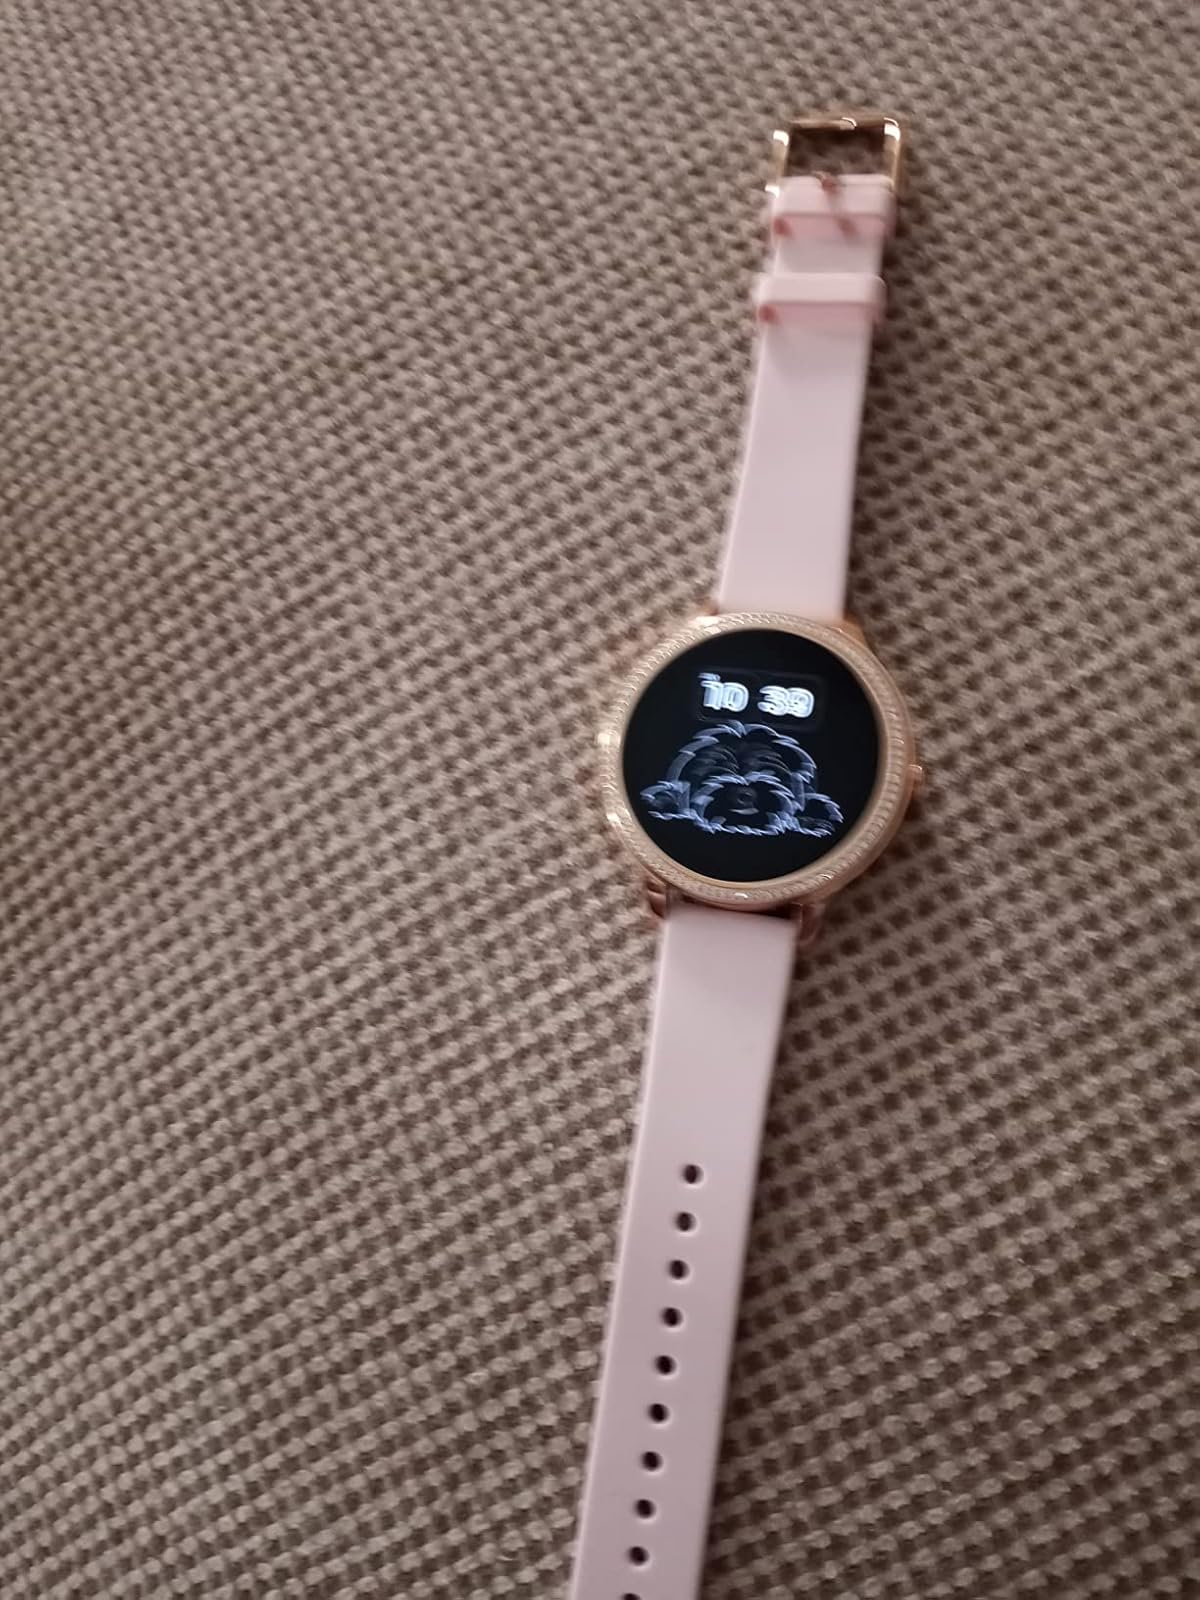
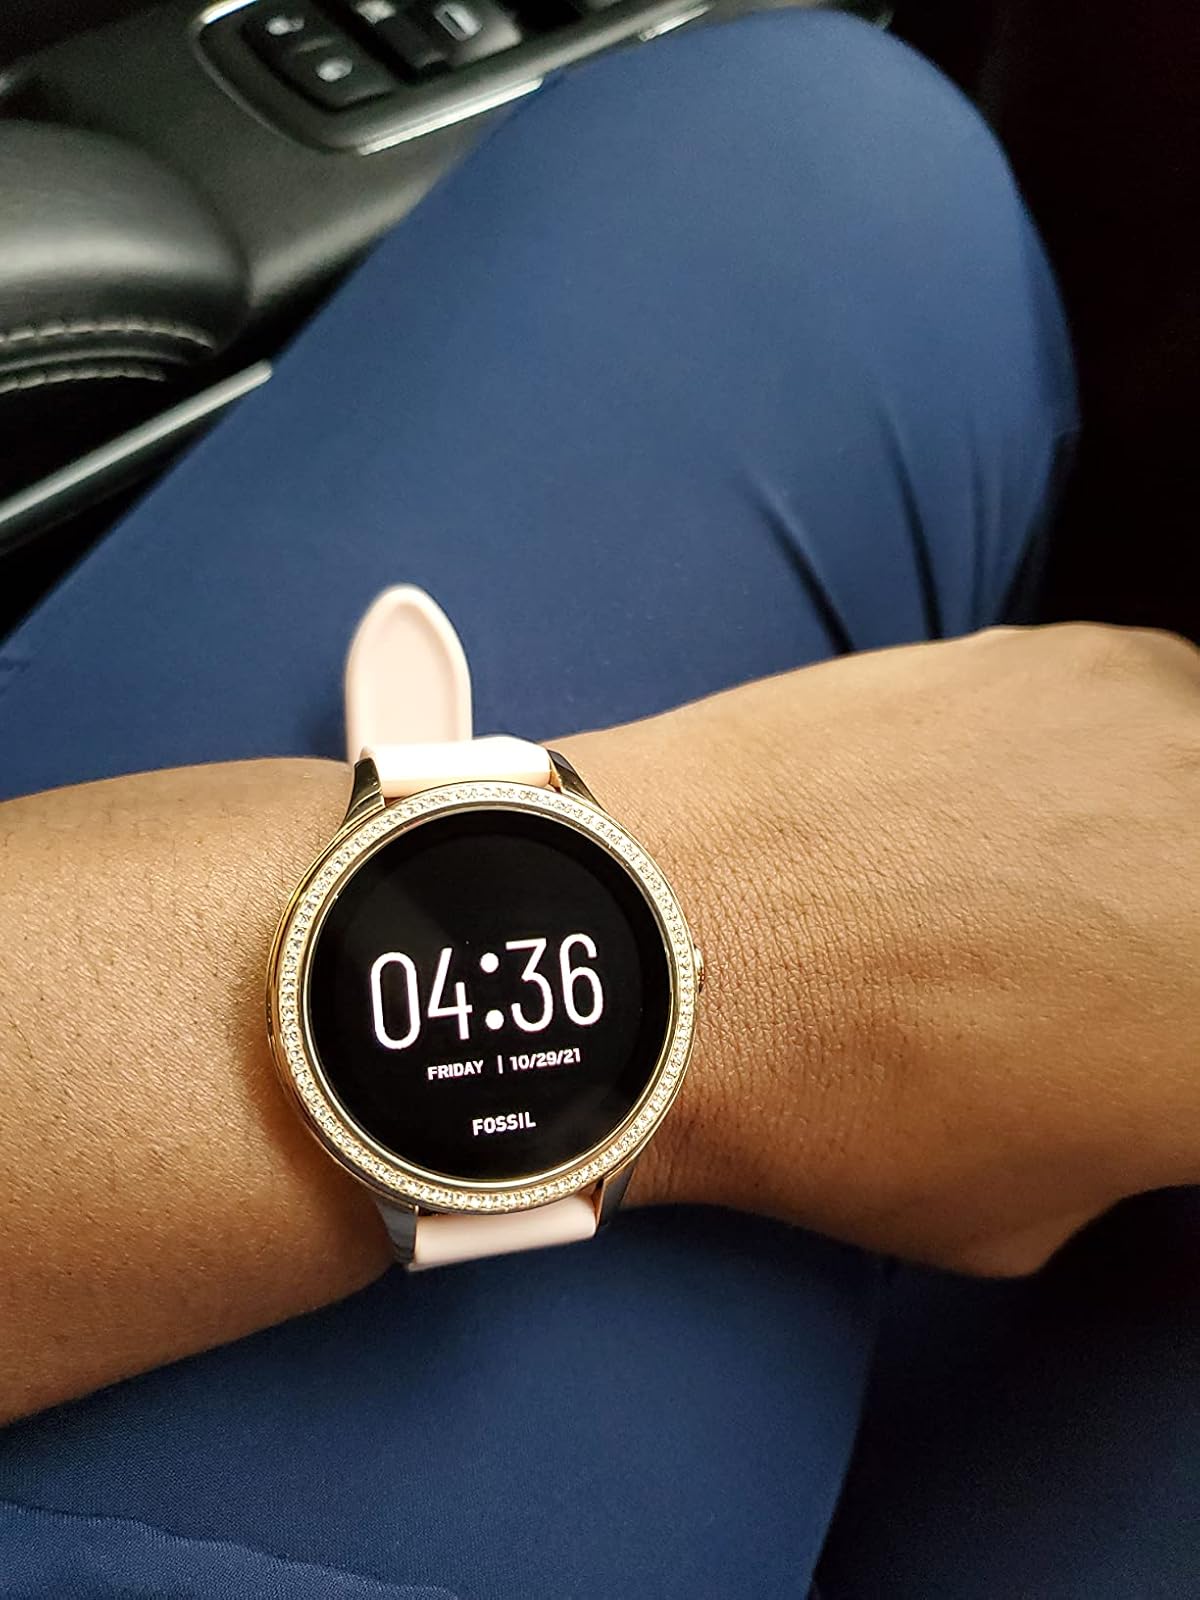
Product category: smartwatch
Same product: yes